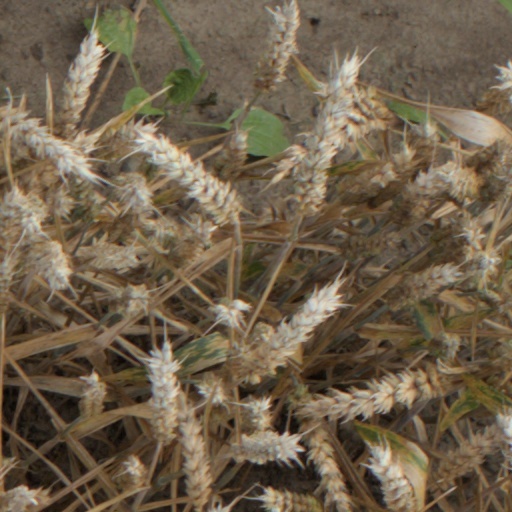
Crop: wheat